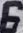
Number: 6